Tiger House

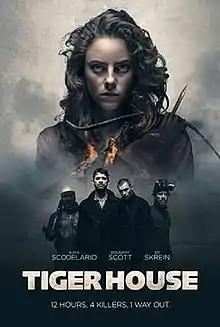
Promotional poster

Tiger House is a 2015 action thriller film directed by Thomas Daley and starring Kaya Scodelario, Dougray Scott, and Ed Skrein. Scodelario stars as an injured and pregnant gymnast who must defend her boyfriend's house against a home invasion. The film is produced by the United Kingdom-based Glass Man Films and the South Africa–based Tiger House Film. The film, set in the United Kingdom, was filmed in South Africa. Koch Media acquired distribution rights for the United Kingdom. "Tiger House" was released for digital download on 2015 and on home media on 2015.